Boom Hall

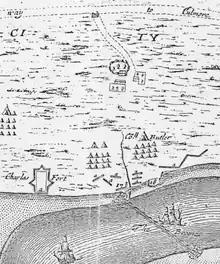
Boom and Fort Charles in 1689, including the site of Boom Hall

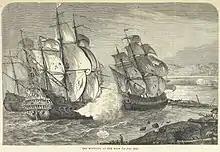
Breaching of the boom, 1689

The Boom Hall Demesne borders the River Foyle in western County Londonderry. It extends from the river north west to the Culmore Road. The land, which is underlain with schistose grits and pelitic schists of the Upper Dalradian Londonderry Formation, slopes gradually towards the river. The ground falls away steeply, over a width, at the river's edge.